List of Phyllachora species

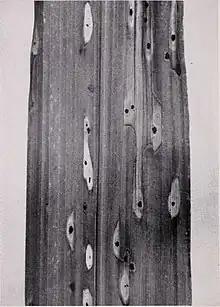
Image from Thomas Theis's 1953 book 'Forage plants Diseases and pests Puerto Rico' showing Tar spot on "Paspalum virgatum" (talquezal) caused by "Phyllachora cornispora" (now called "Phyllachora minutissima"

This is a list of binomial names in the fungi genus "Phyllachora" (in the family of Phyllachoraceae), with just accepted species and not including synonyms. (See Species Fungorum for former species)